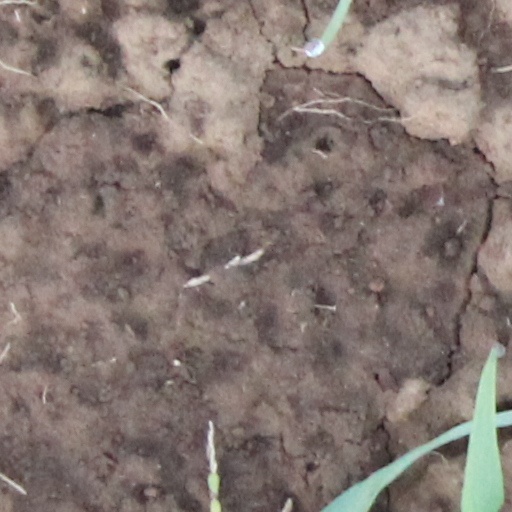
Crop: wheat